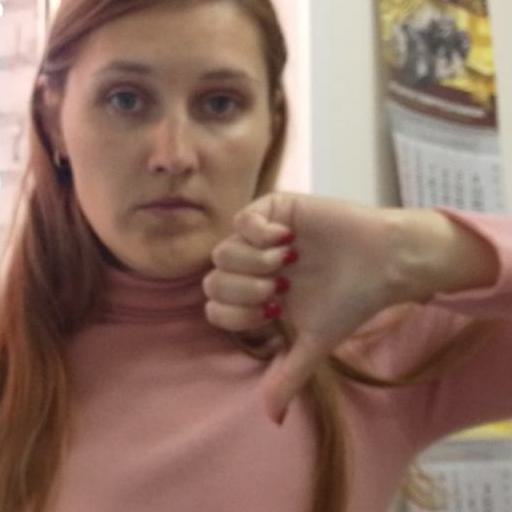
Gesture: dislike